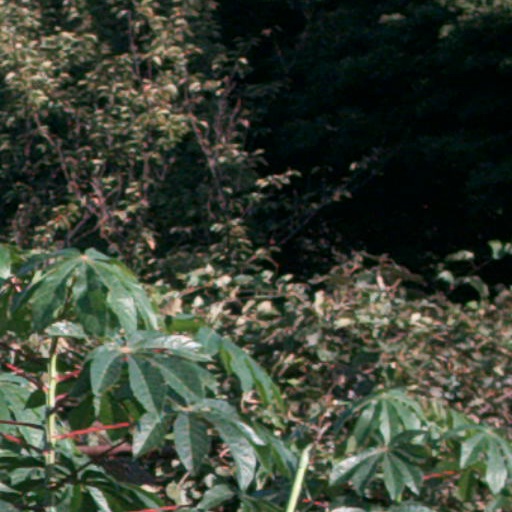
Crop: cassava